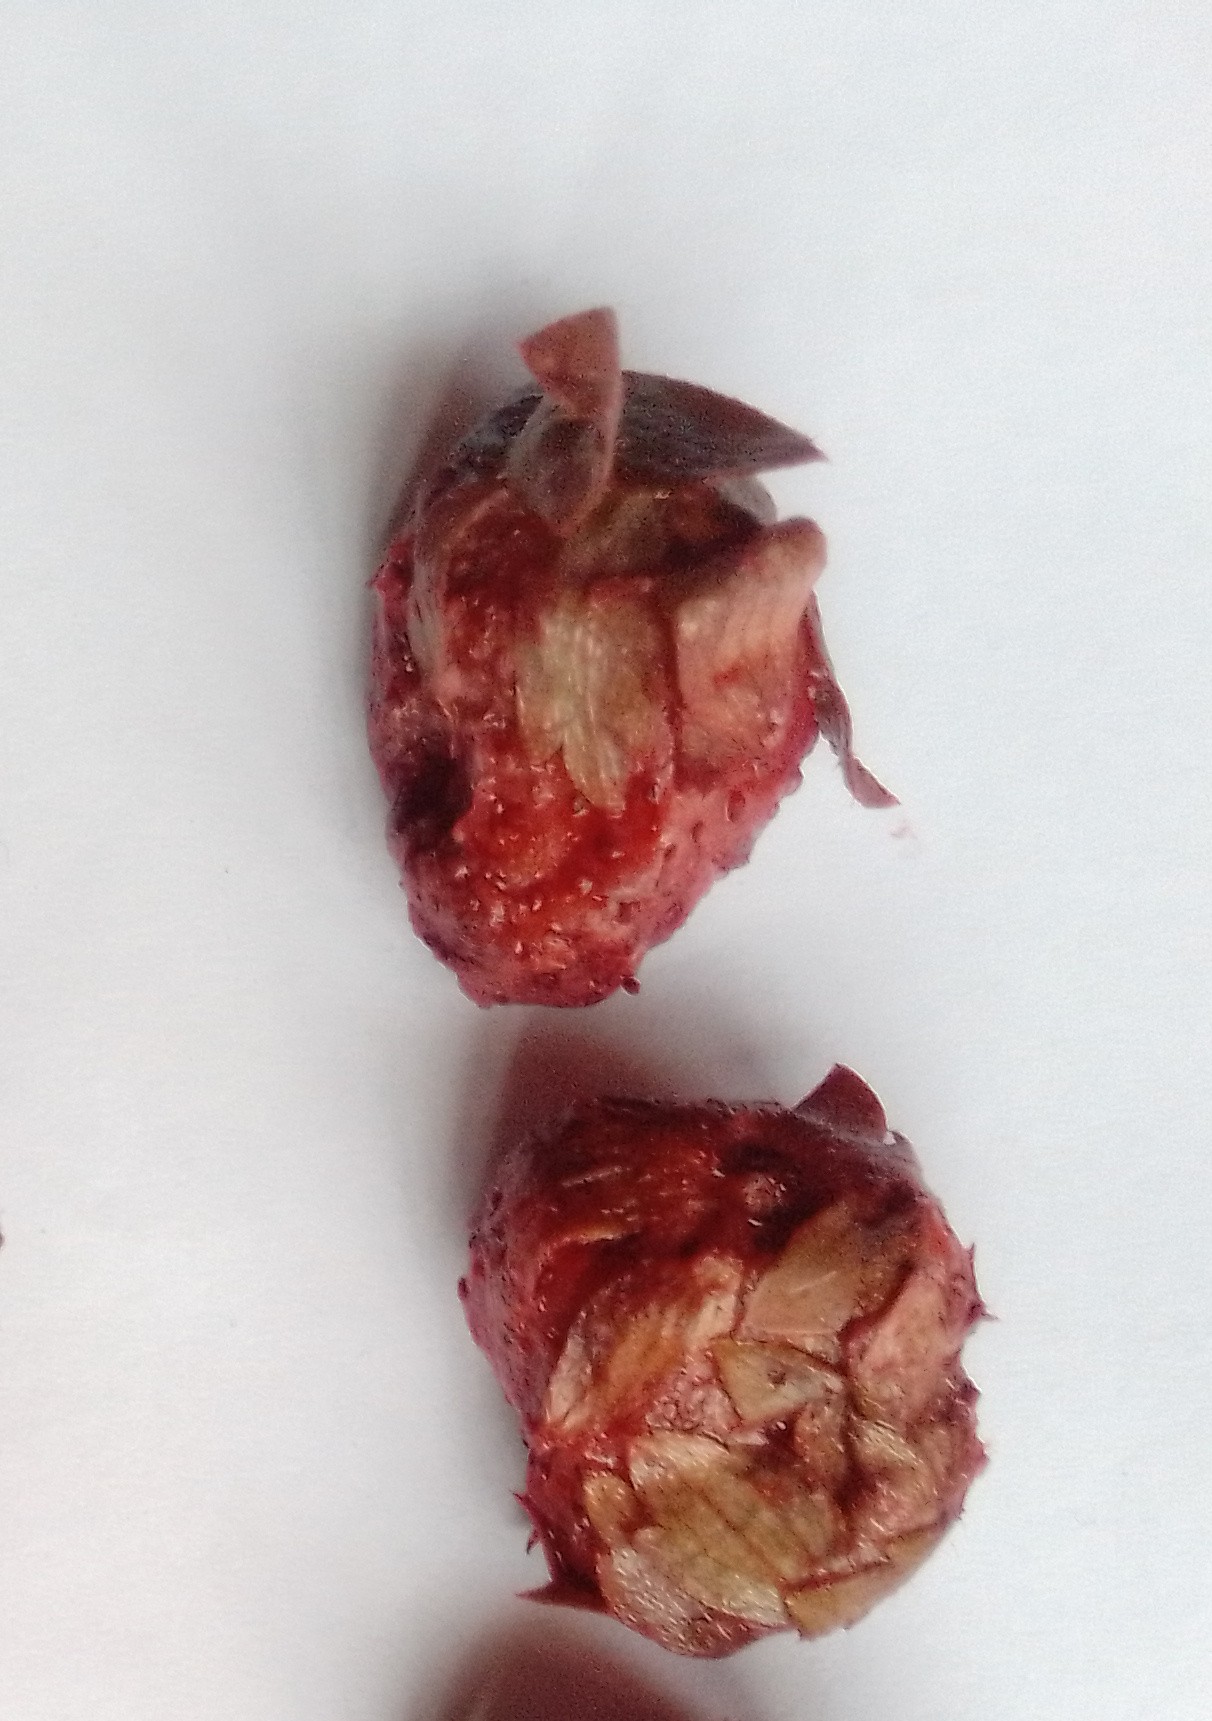
Fruit: strawberry
Condition: rotten